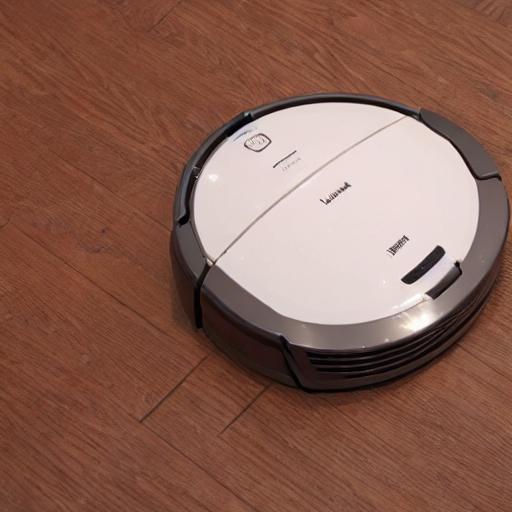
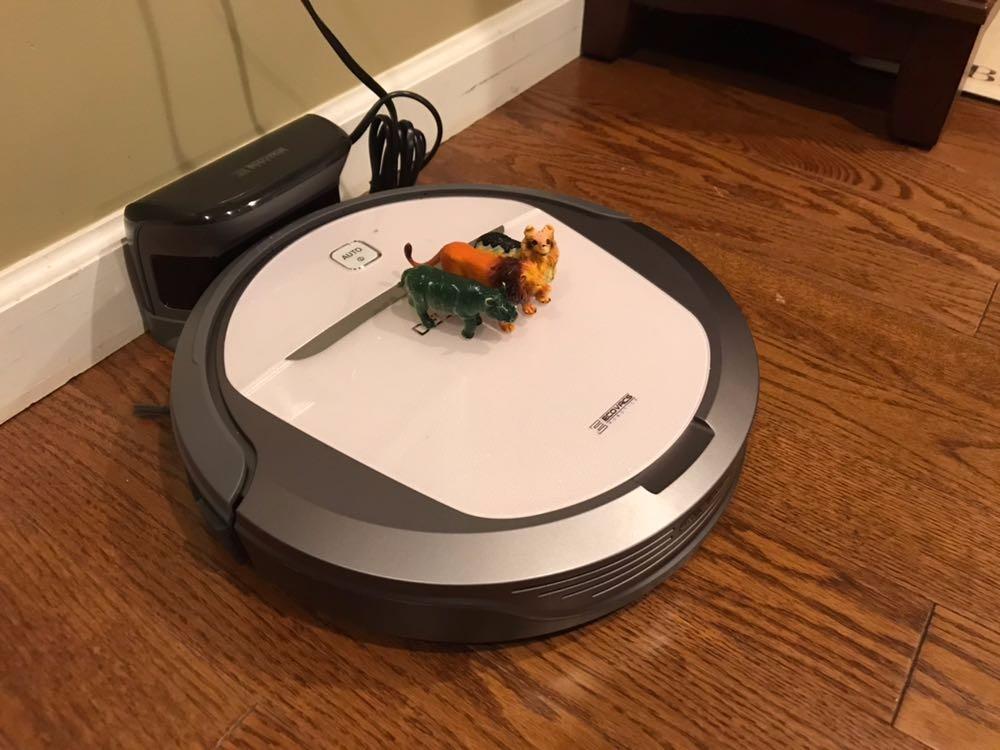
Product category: items_vacuum
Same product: no